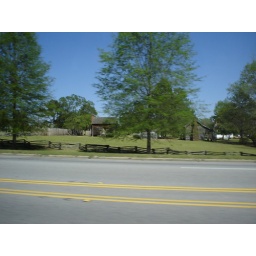
Photo taken on the way to lake Wateree for fishing. Taken from a car so trees are in the way (bugger).